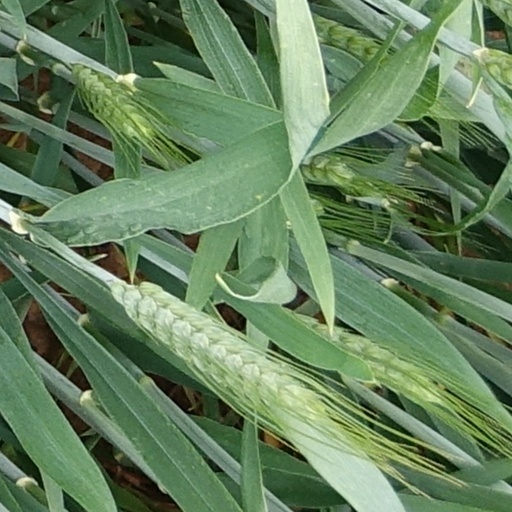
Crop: wheat